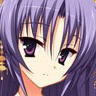
Portrait style: Anime Portrait